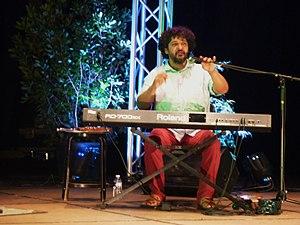
Carlos Maza, Festival Convergences, La Ciotat,08.2017
Carlos Maza, né en 1974 à Lautaro, est un compositeur et multi-instrumentiste chilien.